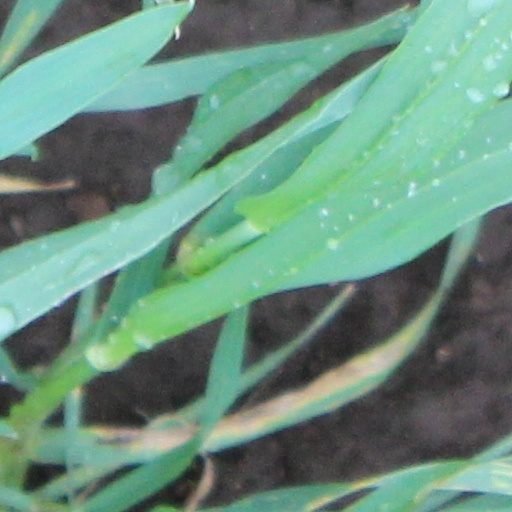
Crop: wheat